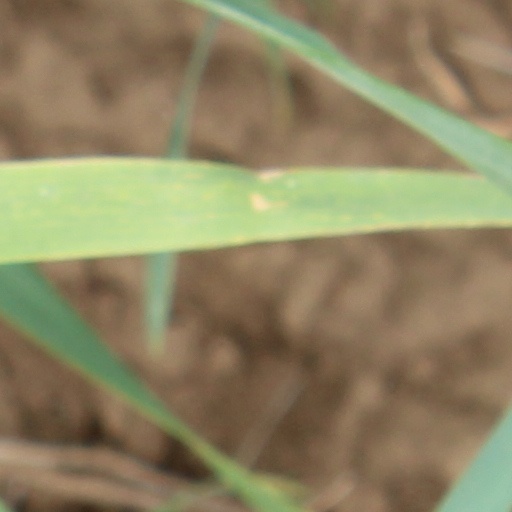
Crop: wheat